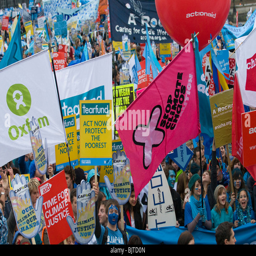
the wave , a protest march against climate change surrounds